Sakshi Pradhan

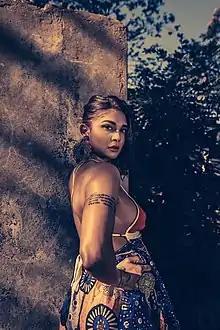
Sakshi Pradhan in Goa, 2020

Sakshi Pradhan (pronounced as "sahk-shee pruh-dhaan") is an Indian TV actress, model and a travel host. She started her career at the age of 18 and won season 2 of the reality show "MTV Splitsvilla". In 2018, Sakshi hosted the travel show "Kissed By The Sea: Mauritius" on Travelxp. She is known for playing the character of Rani in "Poison" (2019), a web series by ZEE5.